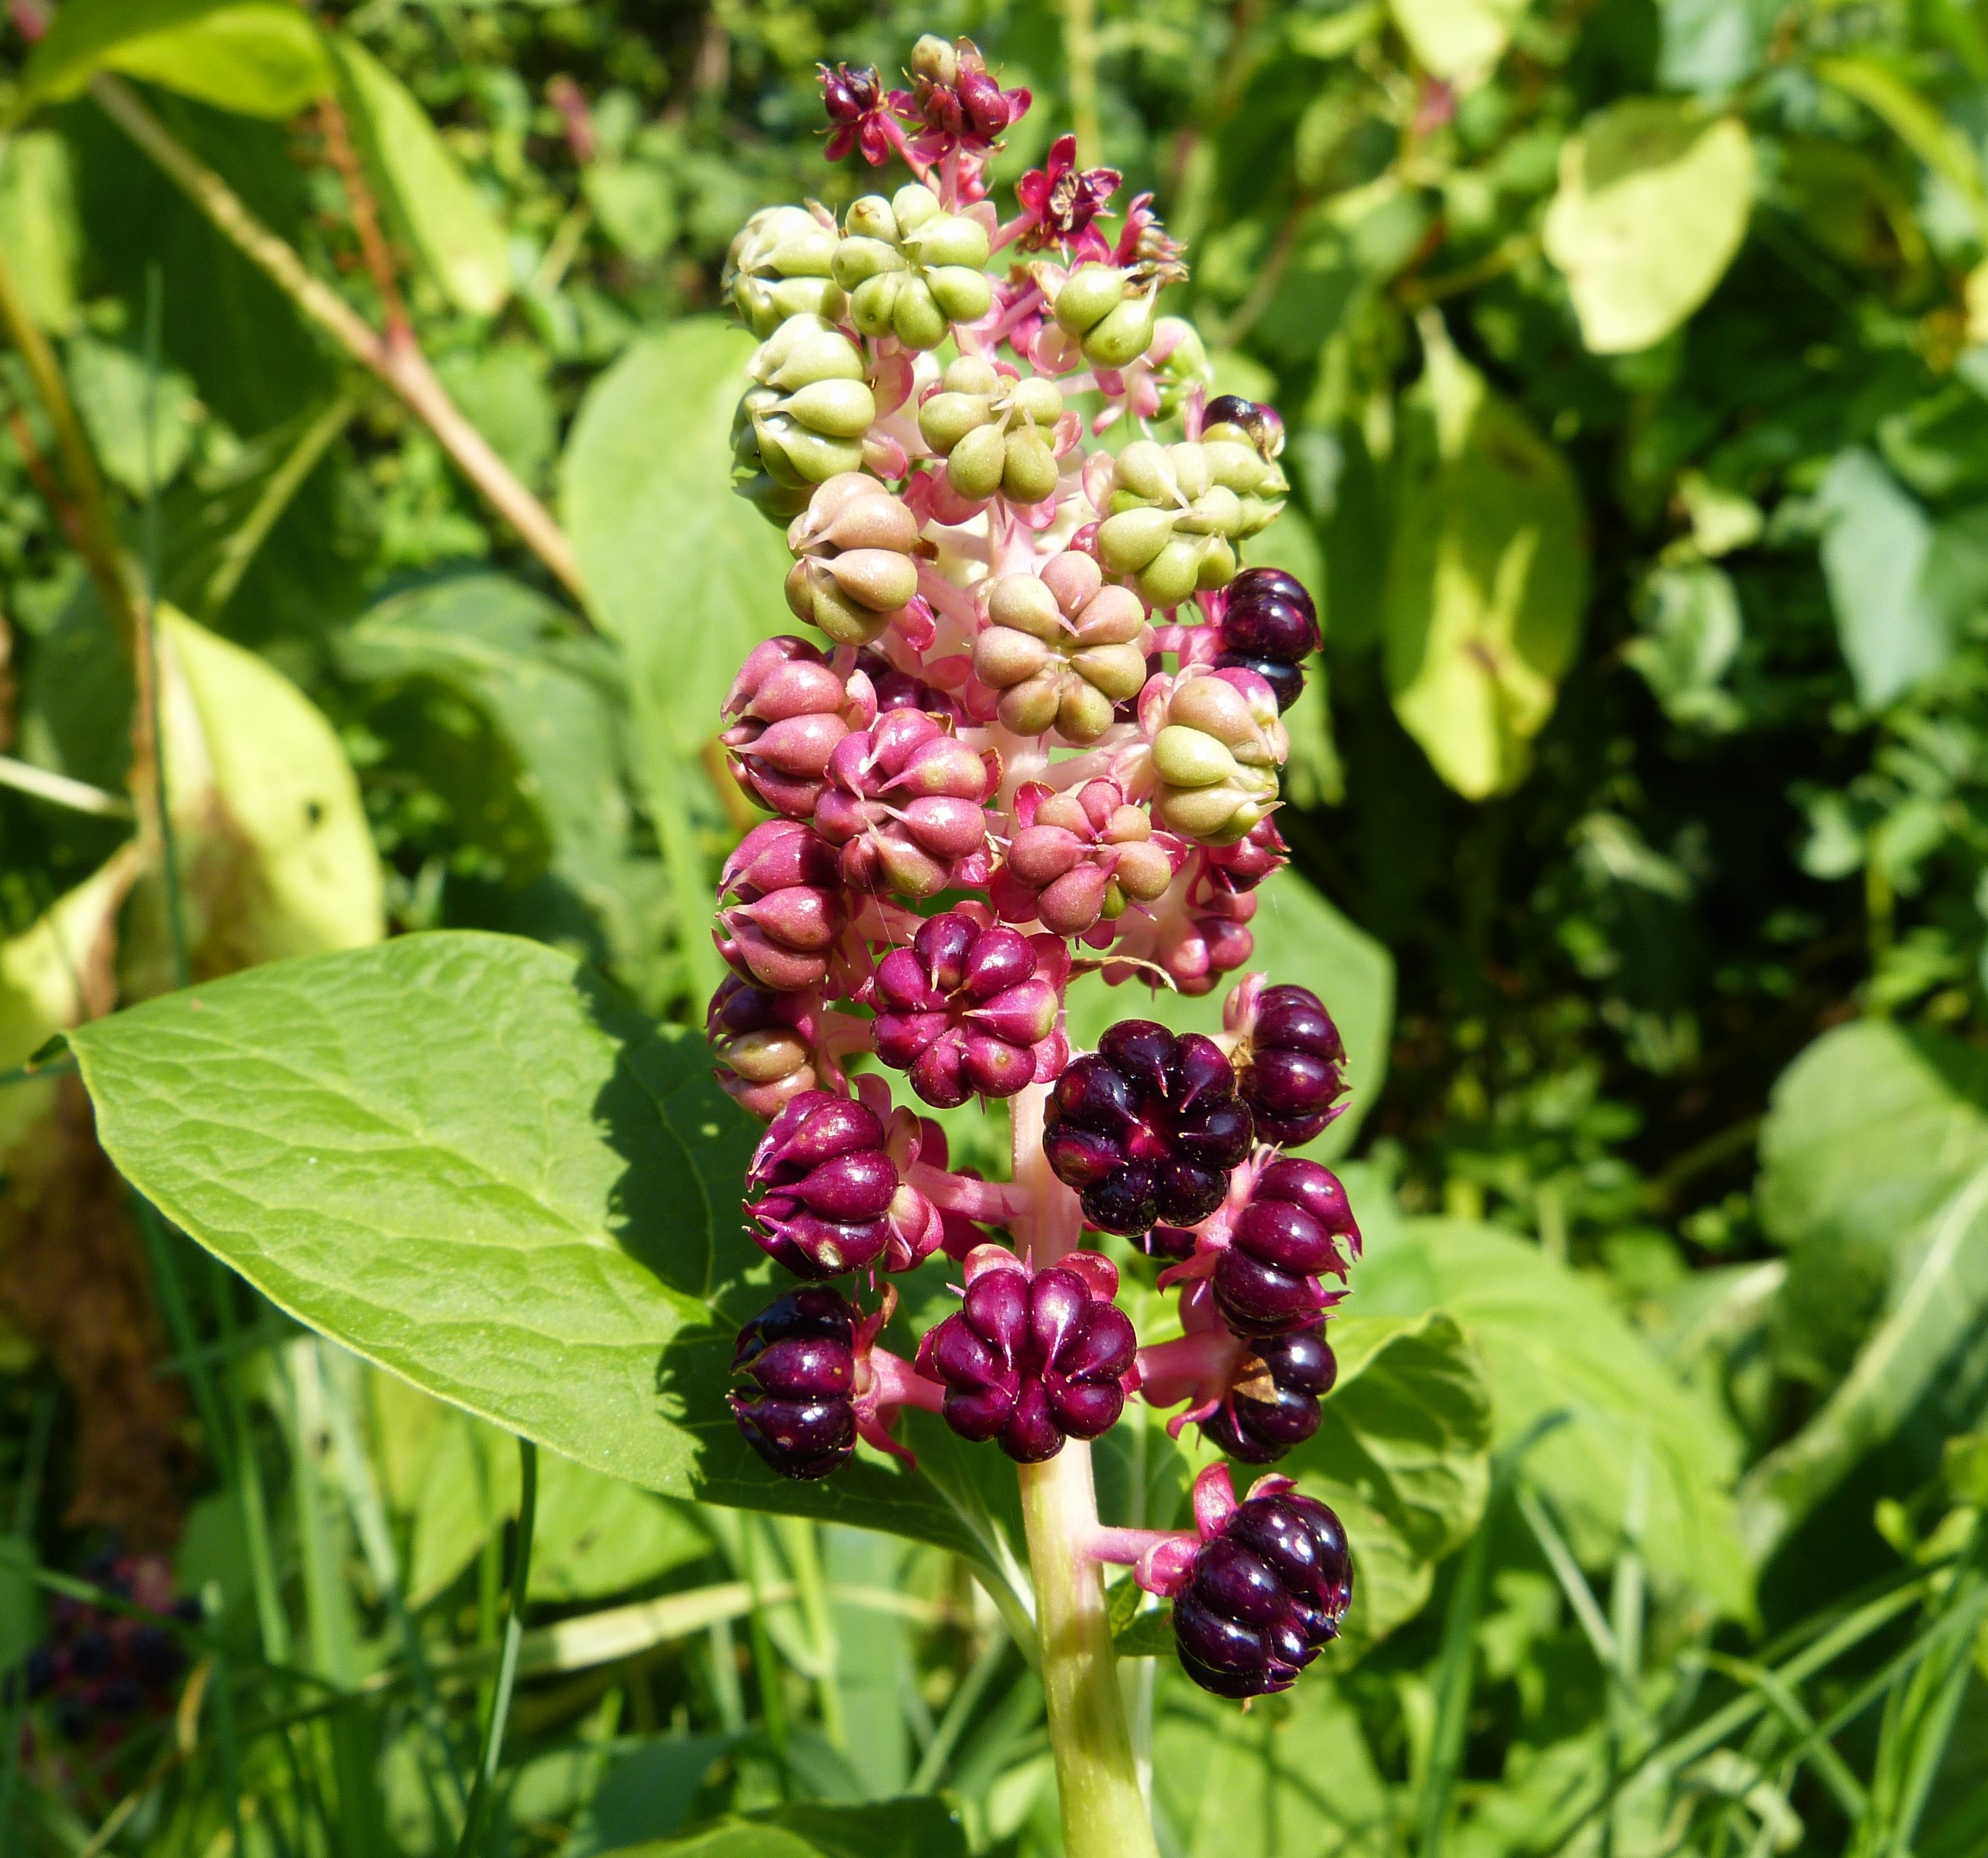
plant, fruit, flower, purple, produce, macro, botany, flora, wildflower, berries, shrub, digitalis, lupin, flowering plant, pokeweed, phytolacca, radial symmetry, land plant